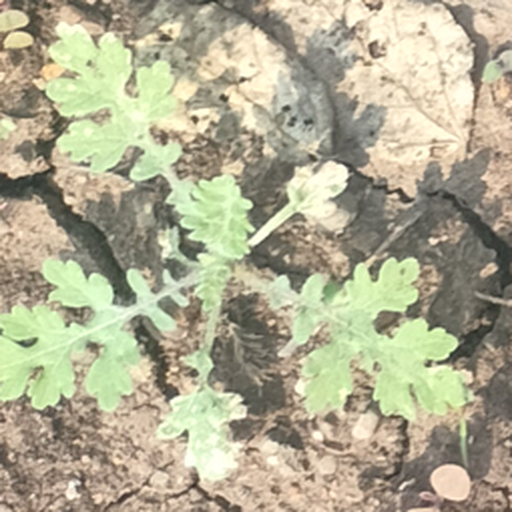
Weed species: Gajar_gavat_(Parthenium hysterophorus)